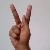
The image shows a hand gesture representing the letter 'K' in Indian Sign Language.